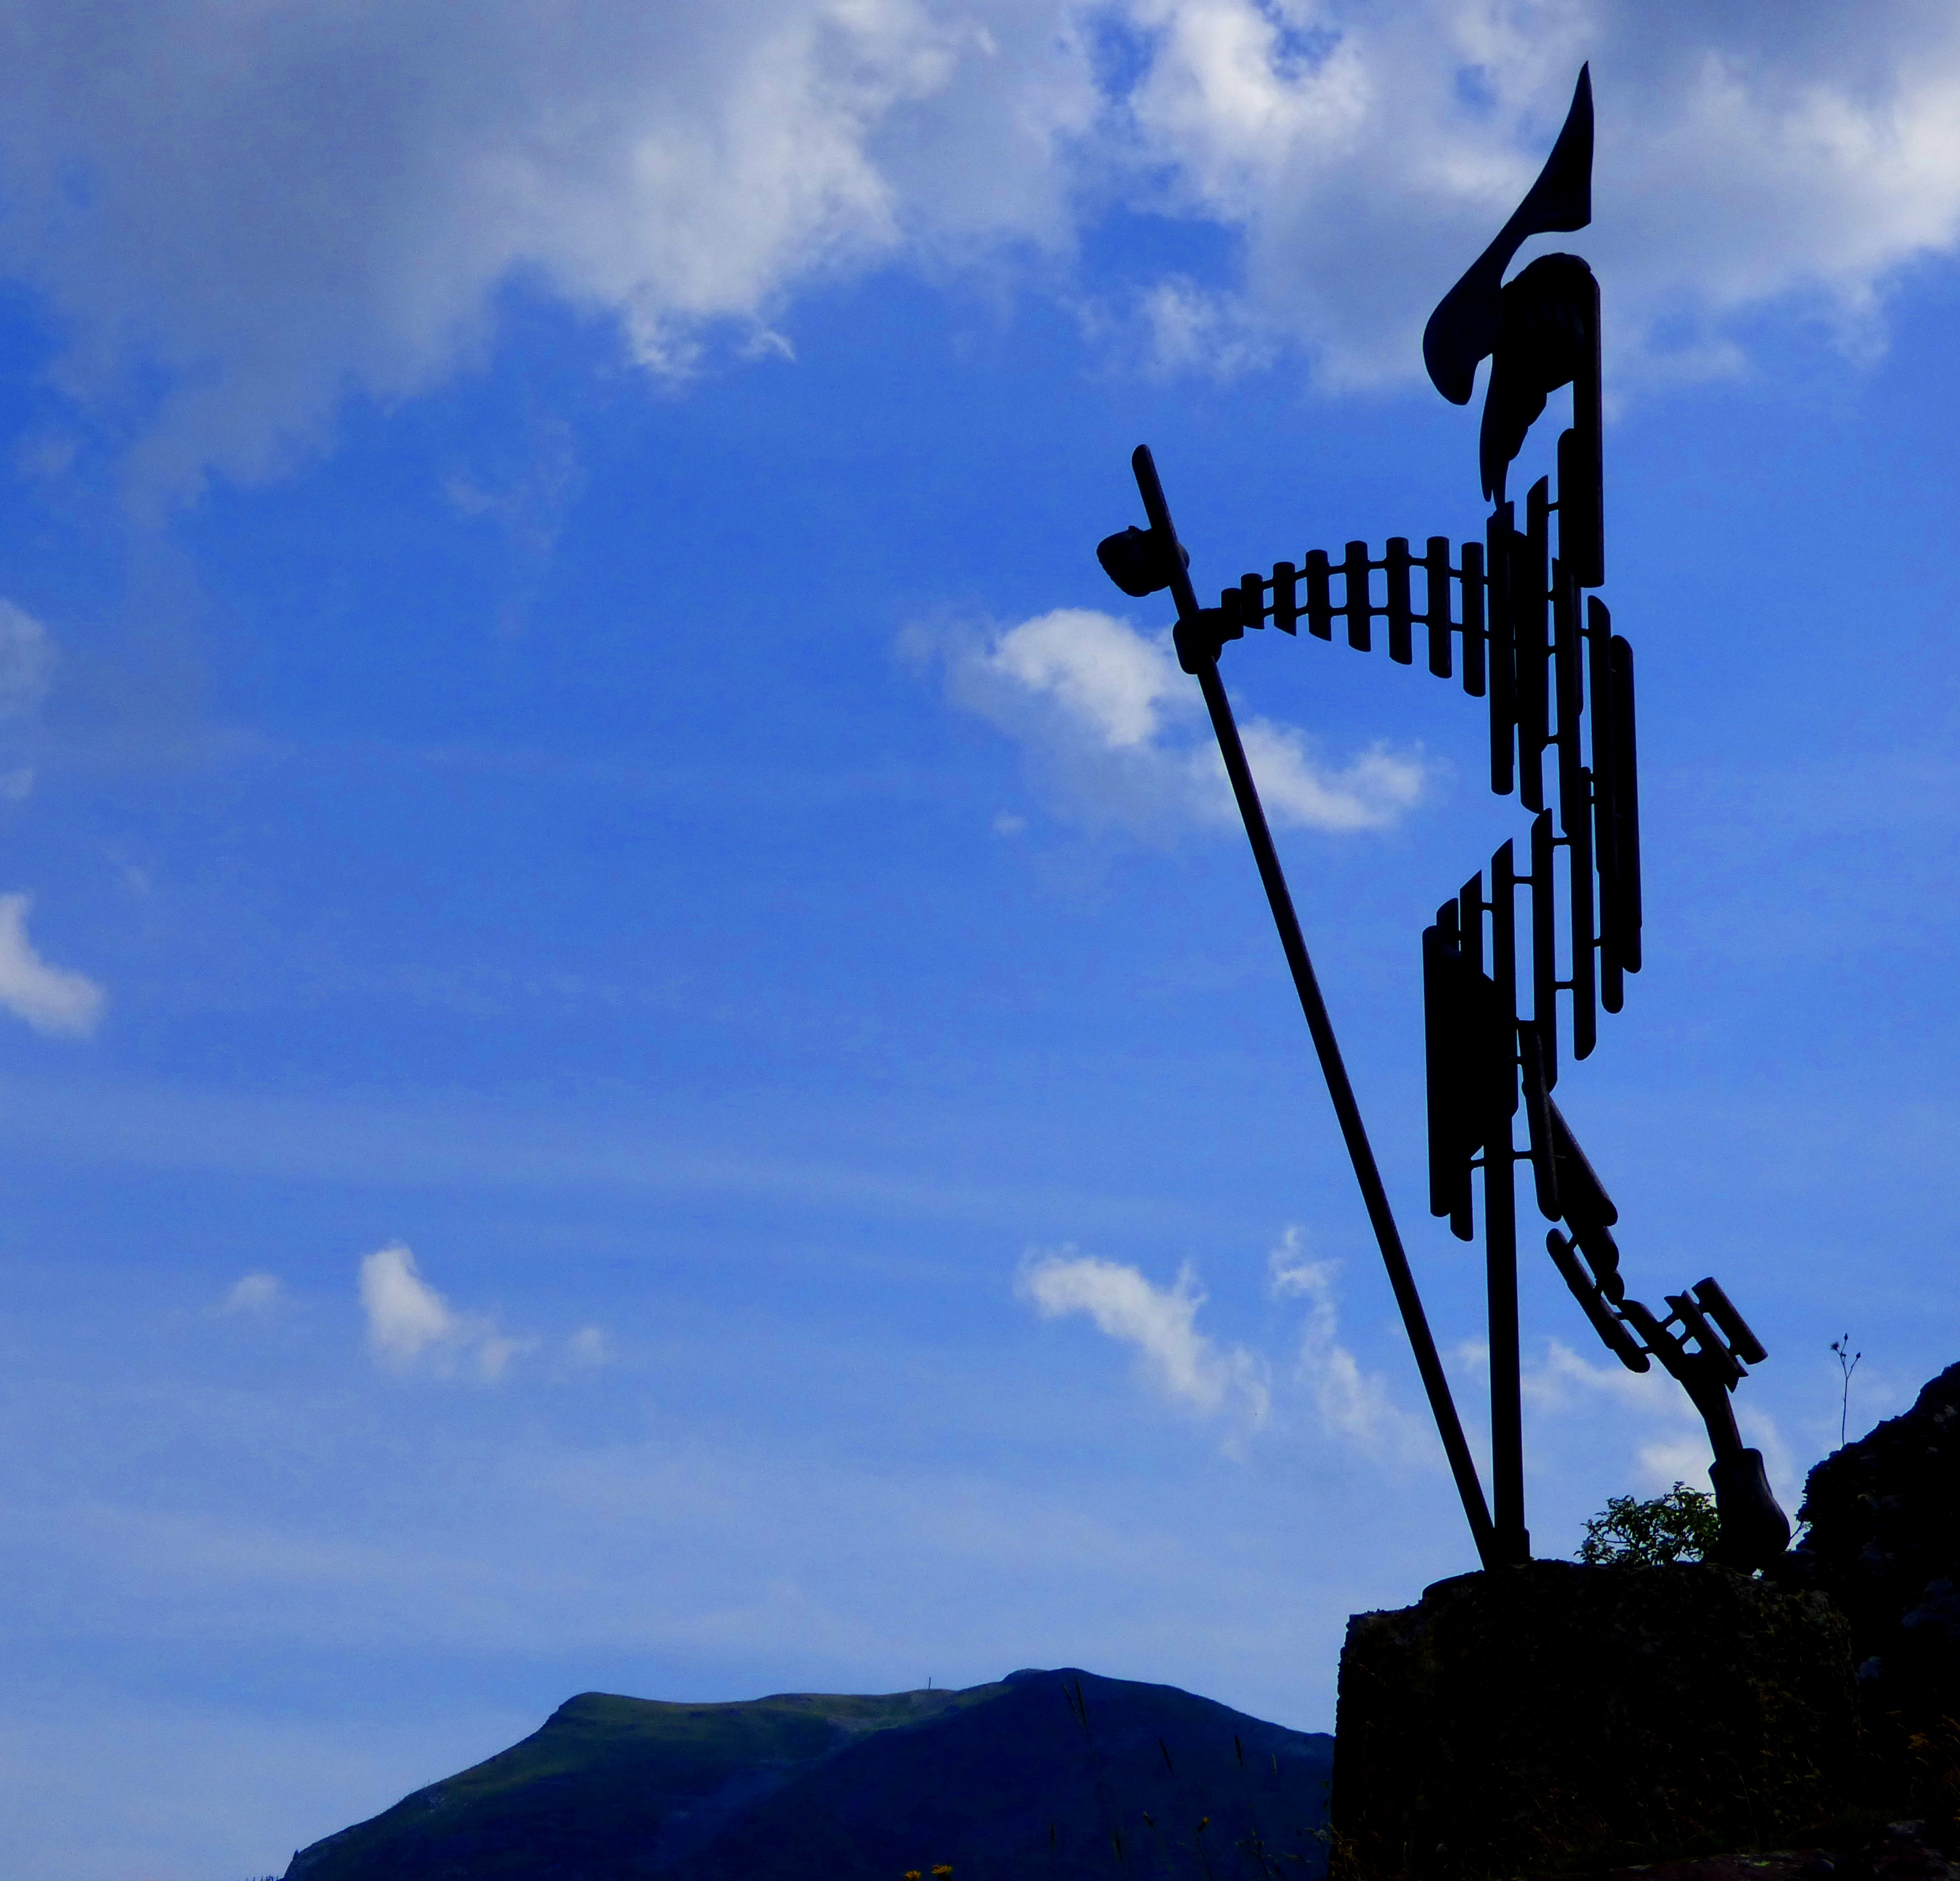
sea, silhouette, mountain, light, cloud, sky, sunset, photography, sunlight, texture, hill, wind, mountain range, photo, explore, dusk, canon, contrast, blue, street light, monochrome, summit, artwork, flickr, colour, art, eos, mono, spain, de, colours, alicante, foto, facebook, camino, lumix, panasonic, twitter, vividstriking, anawesomeshot, santiago, dazzlingshot, torrevieja, interestingness, pinterest, leshaines, leshaines123, bestofshots, tabarca, atmosphere of earth, mountainous landforms